Jaswant Singh

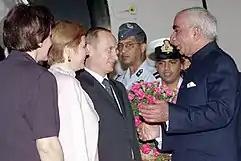
Singh meeting Vladimir Putin in 2000.

Singh remained as the Minister of Finance in the short-lived government of First Vajpayee government from 16 May 1996 to 1 June 1996. In the short-lived government where he was Minister for just 24 days and there was also economic difficulty, a crisis due to the political instability, and there was a loss of employment similar to the 1991 Indian economic crisis which lead to the decline in the value of Indian currency. It was followed by the instability after the fall of Narsimha Rao government. After this there was a 1996 Bank Scam after this the fall of Atal Bihari Government automatically Singh was removed from the position and succeeded to P. Chidambaram for the position.